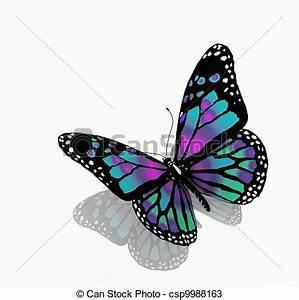
butterfly